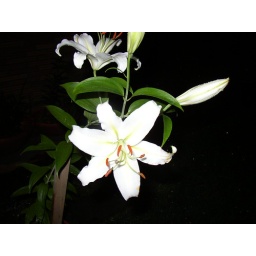
These white lilies won a blue ribbon at the Josephine county fair in 2004.